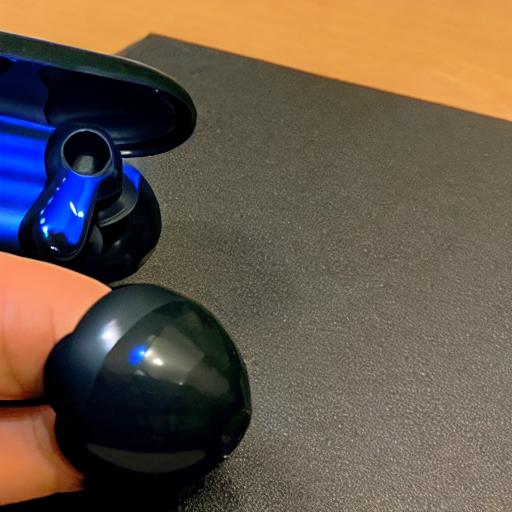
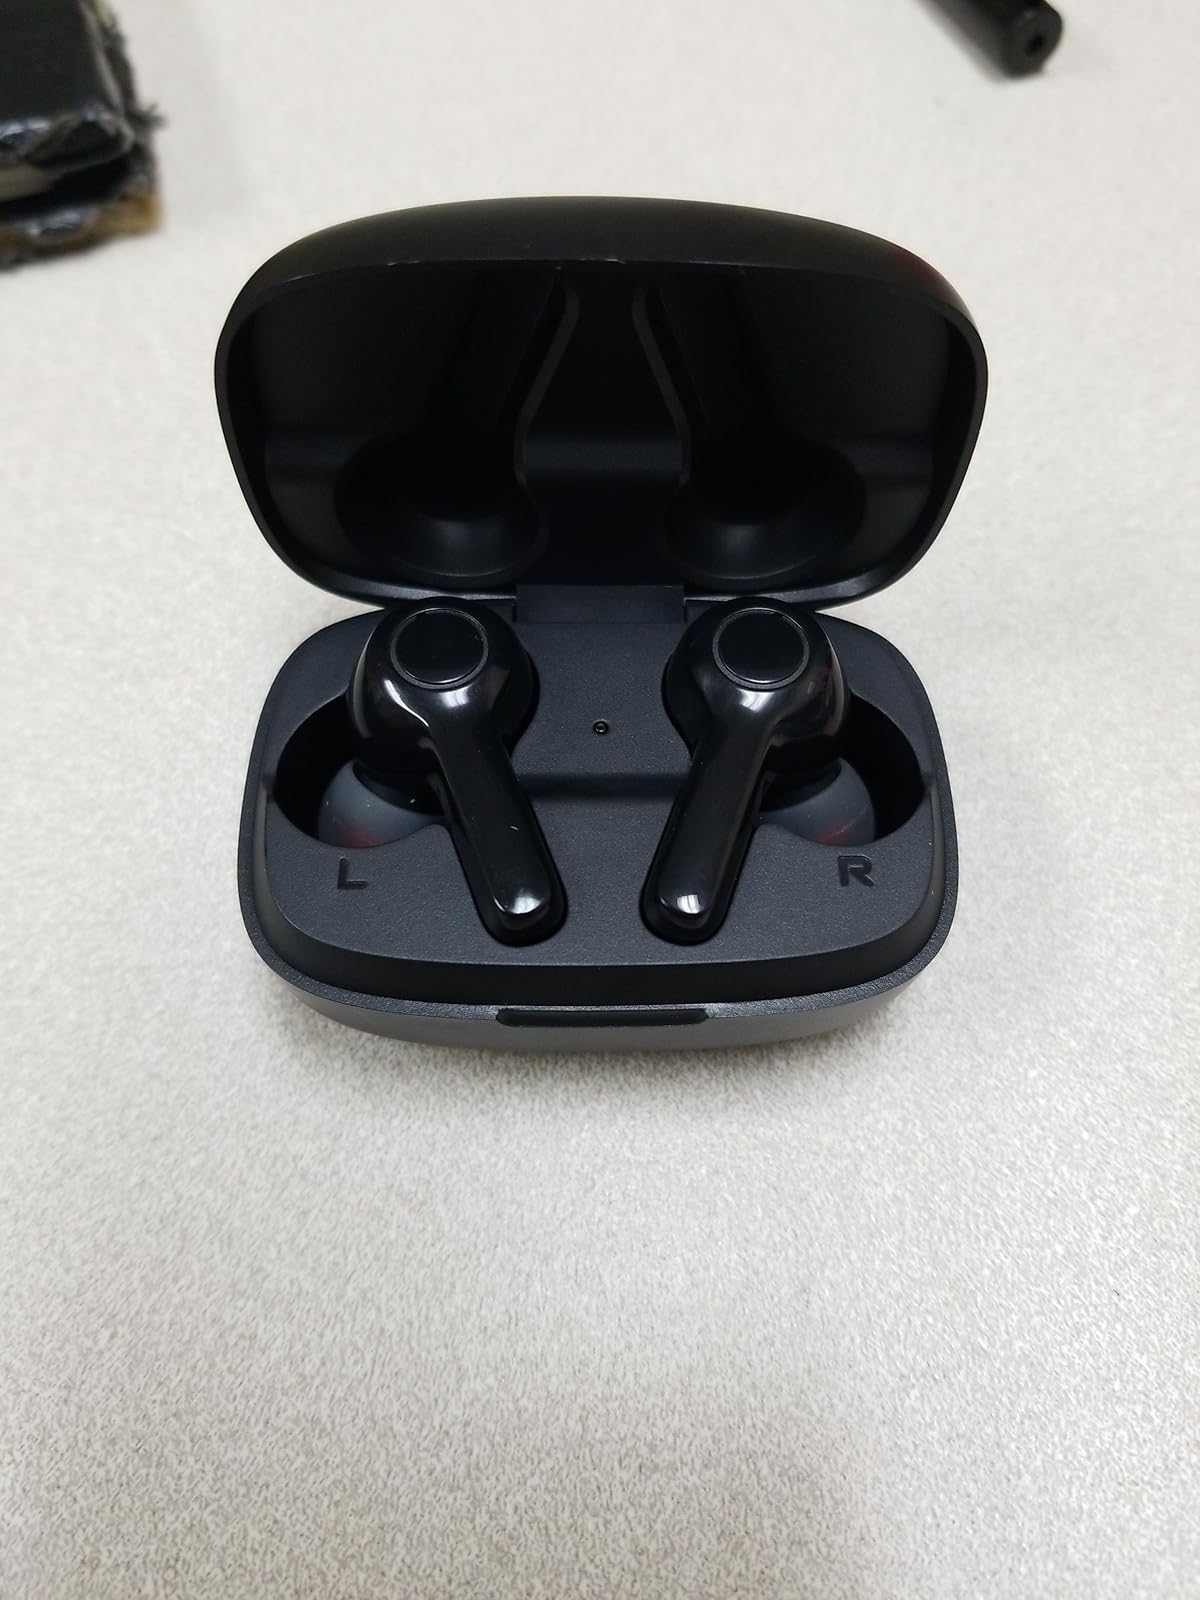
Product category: earbuds
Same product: no